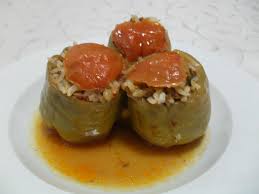
Yemek: biber_dolmasi